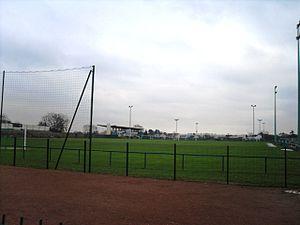
Le stade municipal de Morangis (91)
Morangis est une commune française située à dix-huit kilomètres au sud de Paris dans le département de l’Essonne en région Île-de-France.